Don Valley Parkway

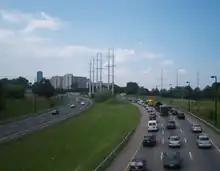
The parkway passes beneath the Gatineau Hydro Corridor south of Eglinton Avenue.

The expressway curves eastward into a cut in the hillside as it passes the 'Half-mile' railway bridge. Immediately to the north, it meets the Bayview Avenue–Bloor Street connector at a trumpet interchange. The long off-ramp to these roads was the original southern terminus of the parkway in 1961.